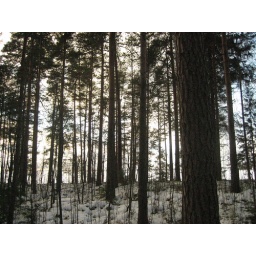
Forest over white sky